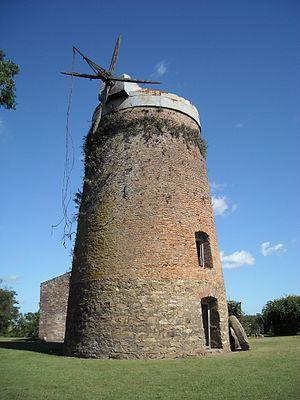
Cet article recense les monuments historiques de la province d'Entre Ríos, en Argentine.
Le moulin Forclaz est un moulin à vent antique situé aux alentours de la ville de Colón et de celle de San José, dans la province d'Entre Ríos. Il porte le nom de famille de son constructeur, Juan Bautista Forclaz, un immigrant d’origine suisse arrivé en 1859. La famille Forclaz fut partie des fondateurs de la colonie de San José.